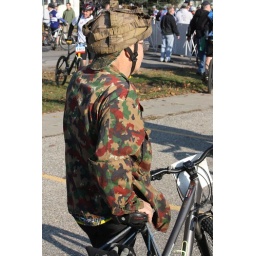
Even the Army like to ride in mountain bike races :-)